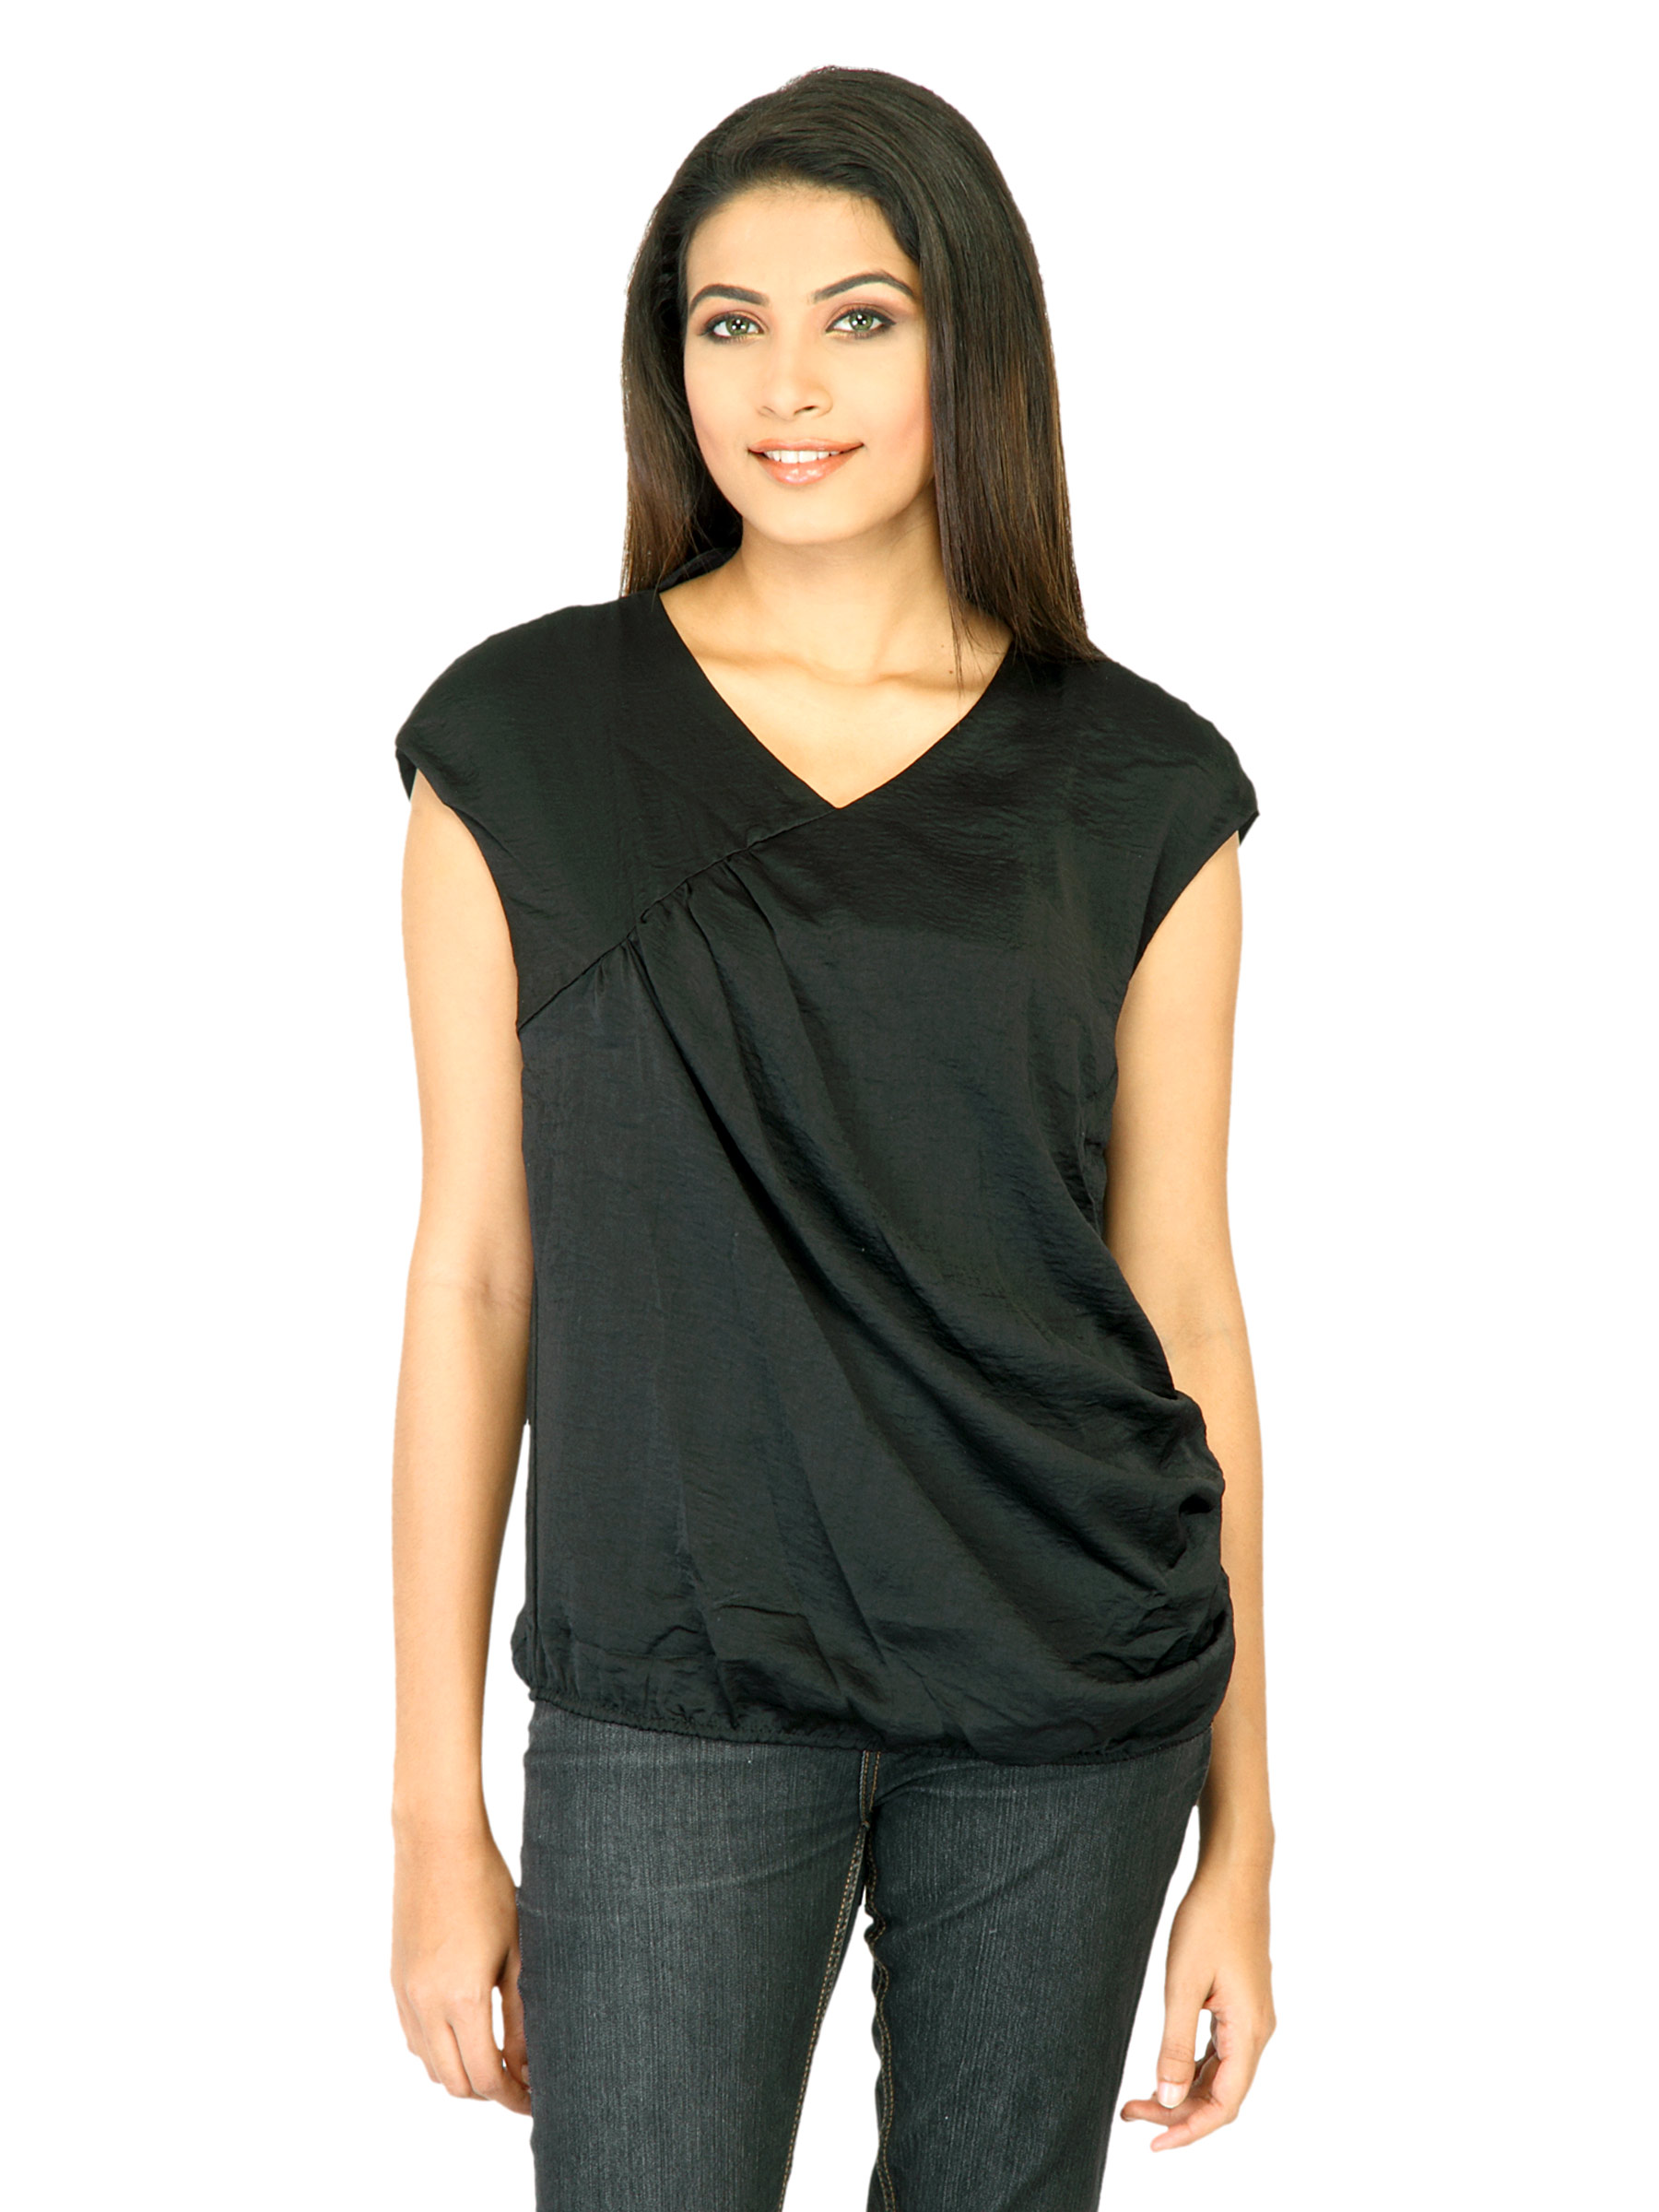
United Colors of Benetton Women Solid Black Tops
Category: Apparel / Topwear / Tops
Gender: Women
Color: Black
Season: Fall 2011
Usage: Casual